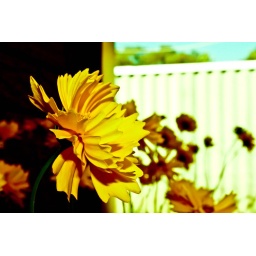
flowers beside the window